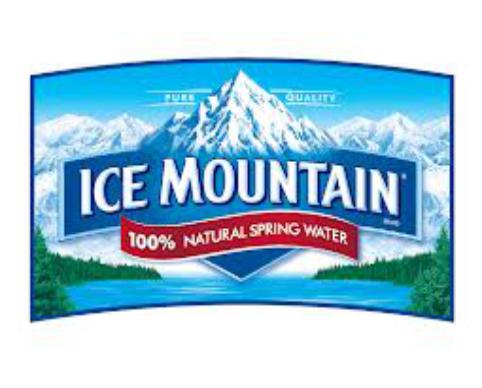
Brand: Ice Mountain
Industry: Food